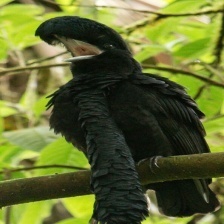
Species: UMBRELLA BIRD
Scientific name: CEPHALOPTERUS